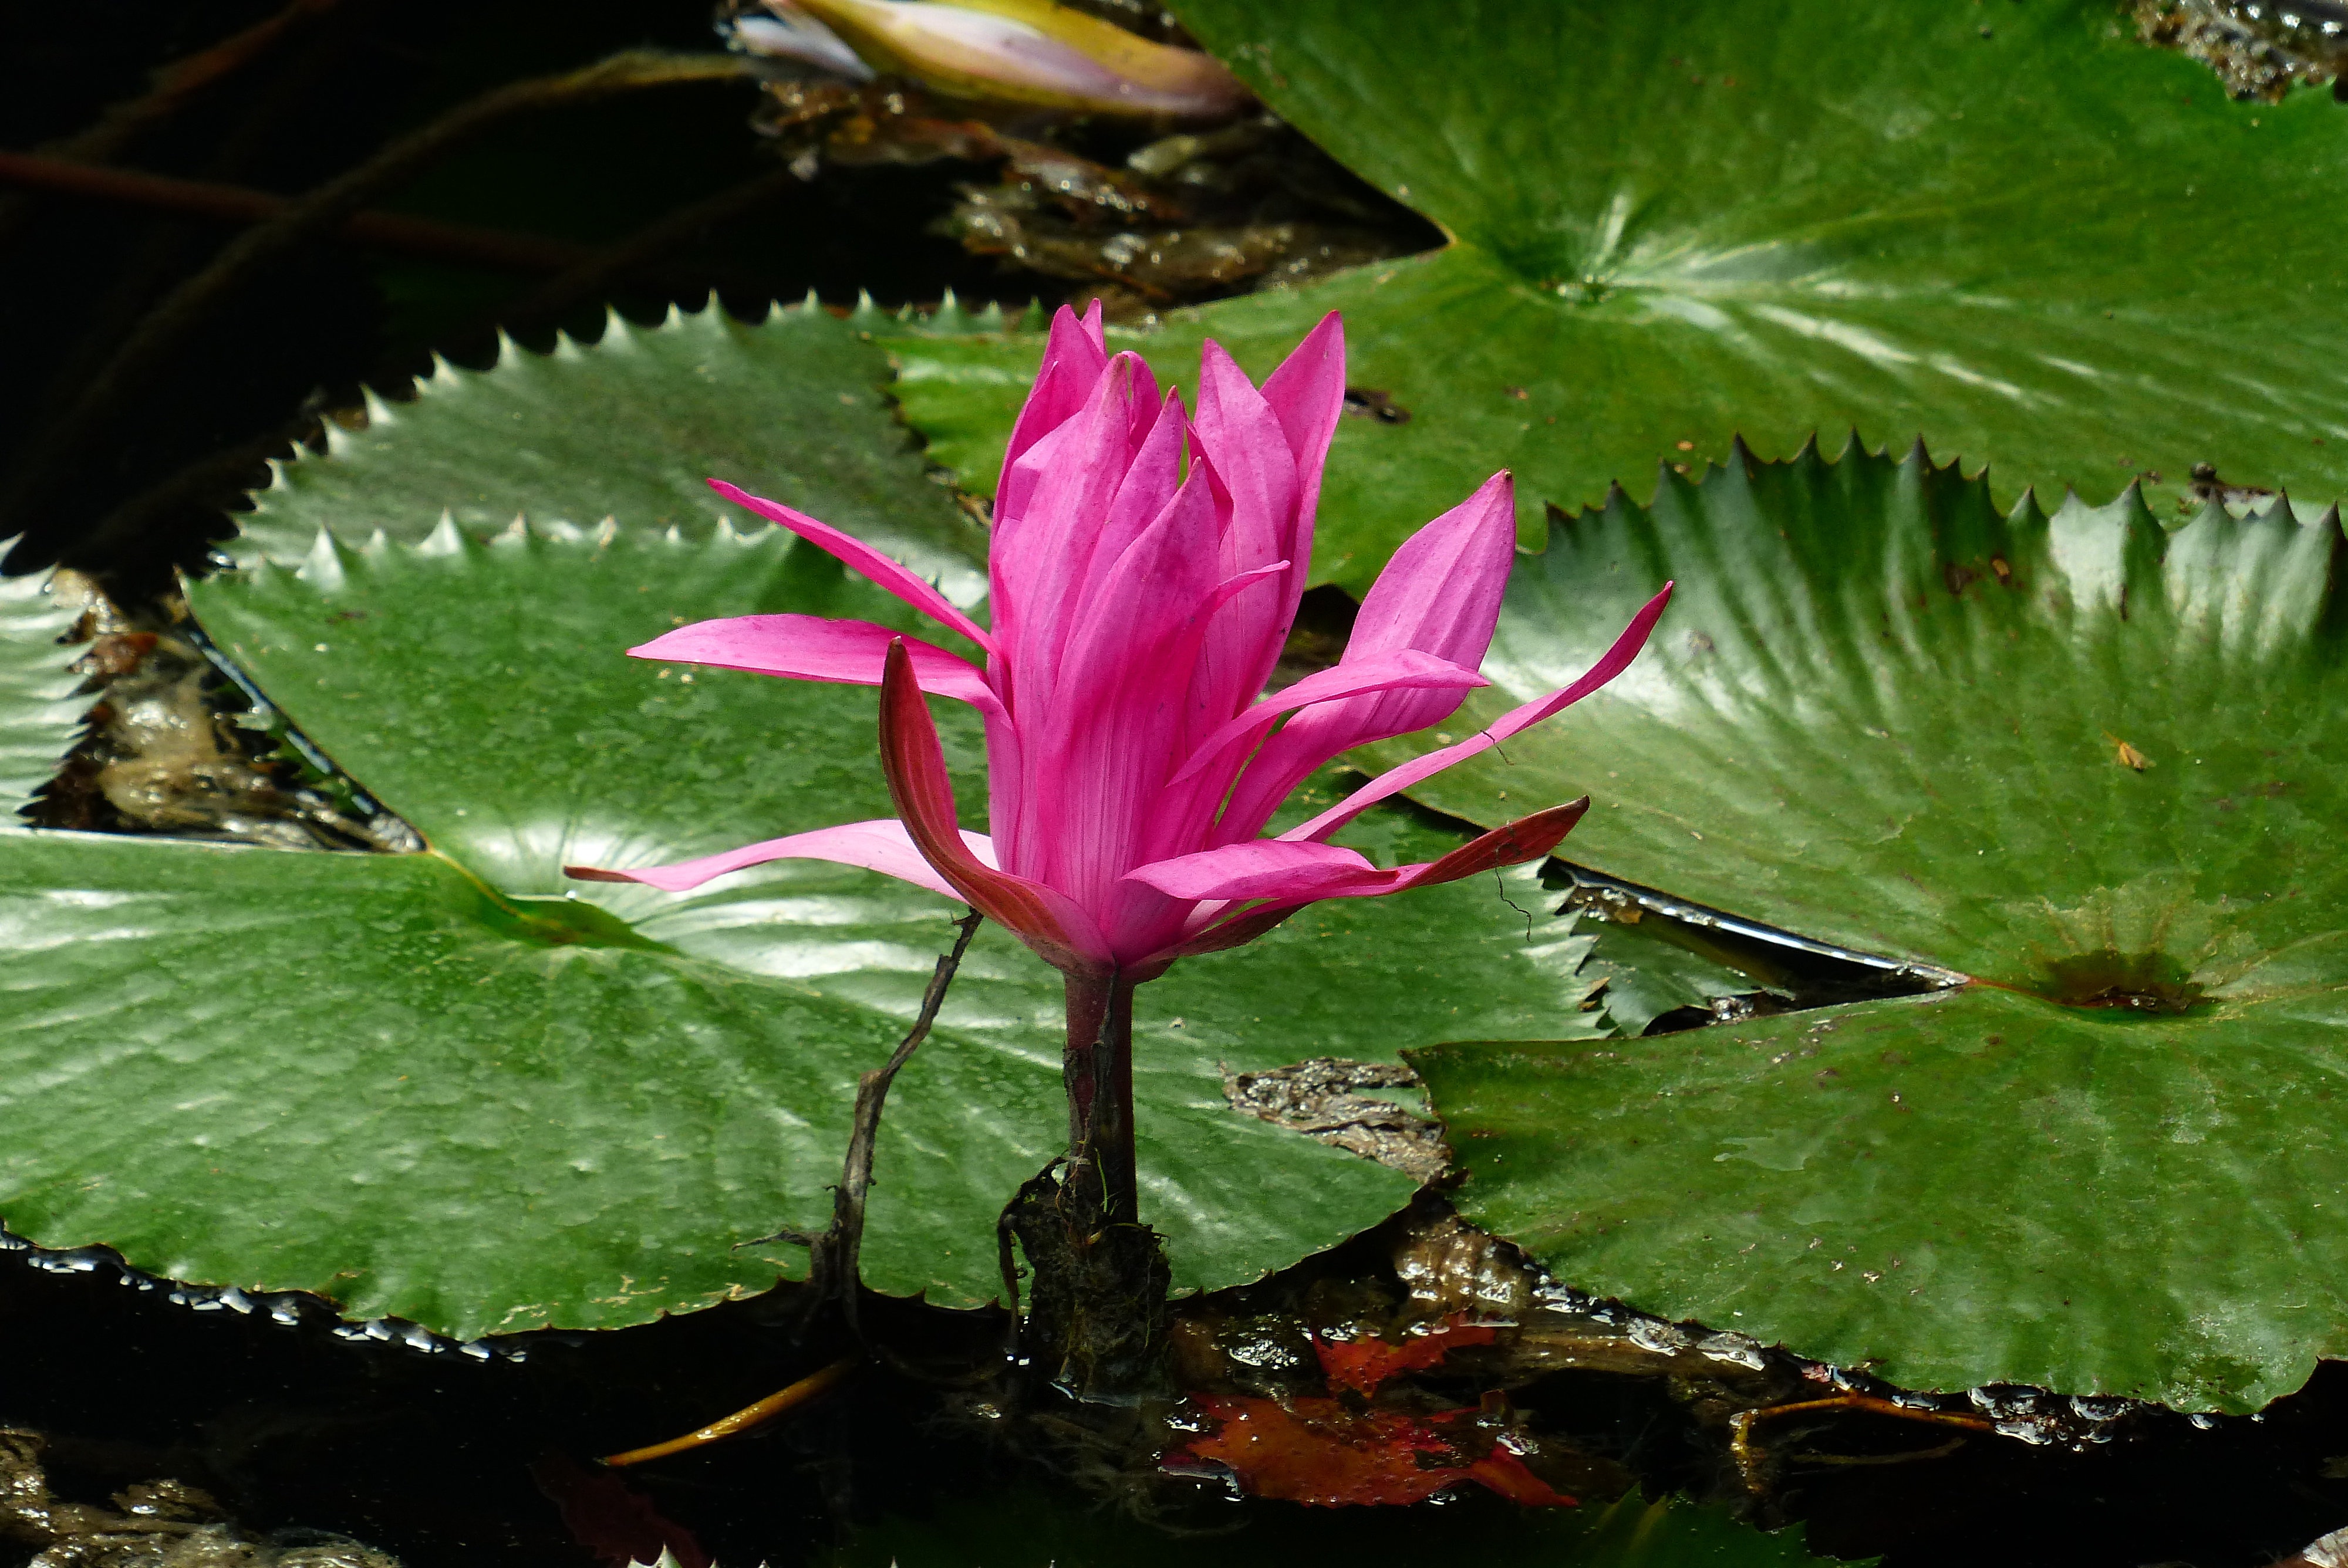
nature, blossom, plant, leaf, flower, purple, petal, bloom, green, botany, close, sacred lotus, aquatic plant, flora, wildflower, spa, shrub, violet, lotus, hungary, water lilies, teichplanze, water flower, macro photography, flowering plant, thermal spring, heviz, land plant, lotus family, proteales